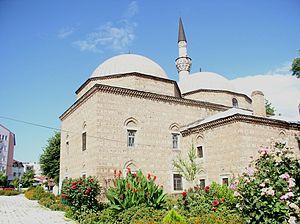
La mosquée Aladja ou mosquée Ishak Bey est une mosquée ottomane située dans la ville de Skopje, en Macédoine du Nord. Elle se trouve en bordure du vieux bazar et a été construite en 1438 par le commandant turc Ishak Bey.